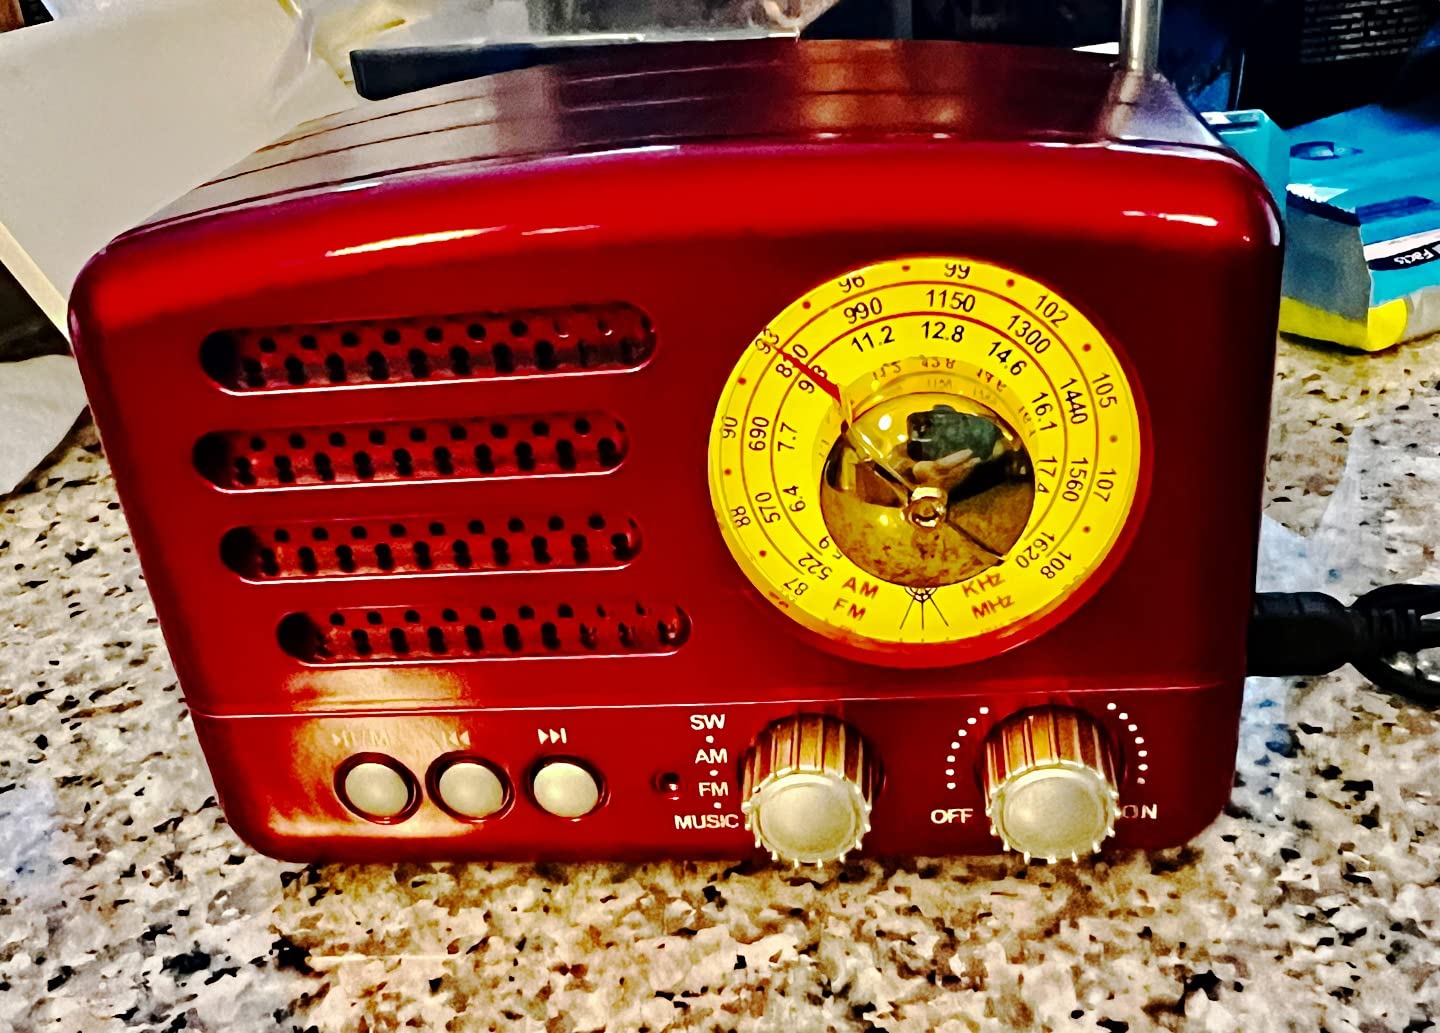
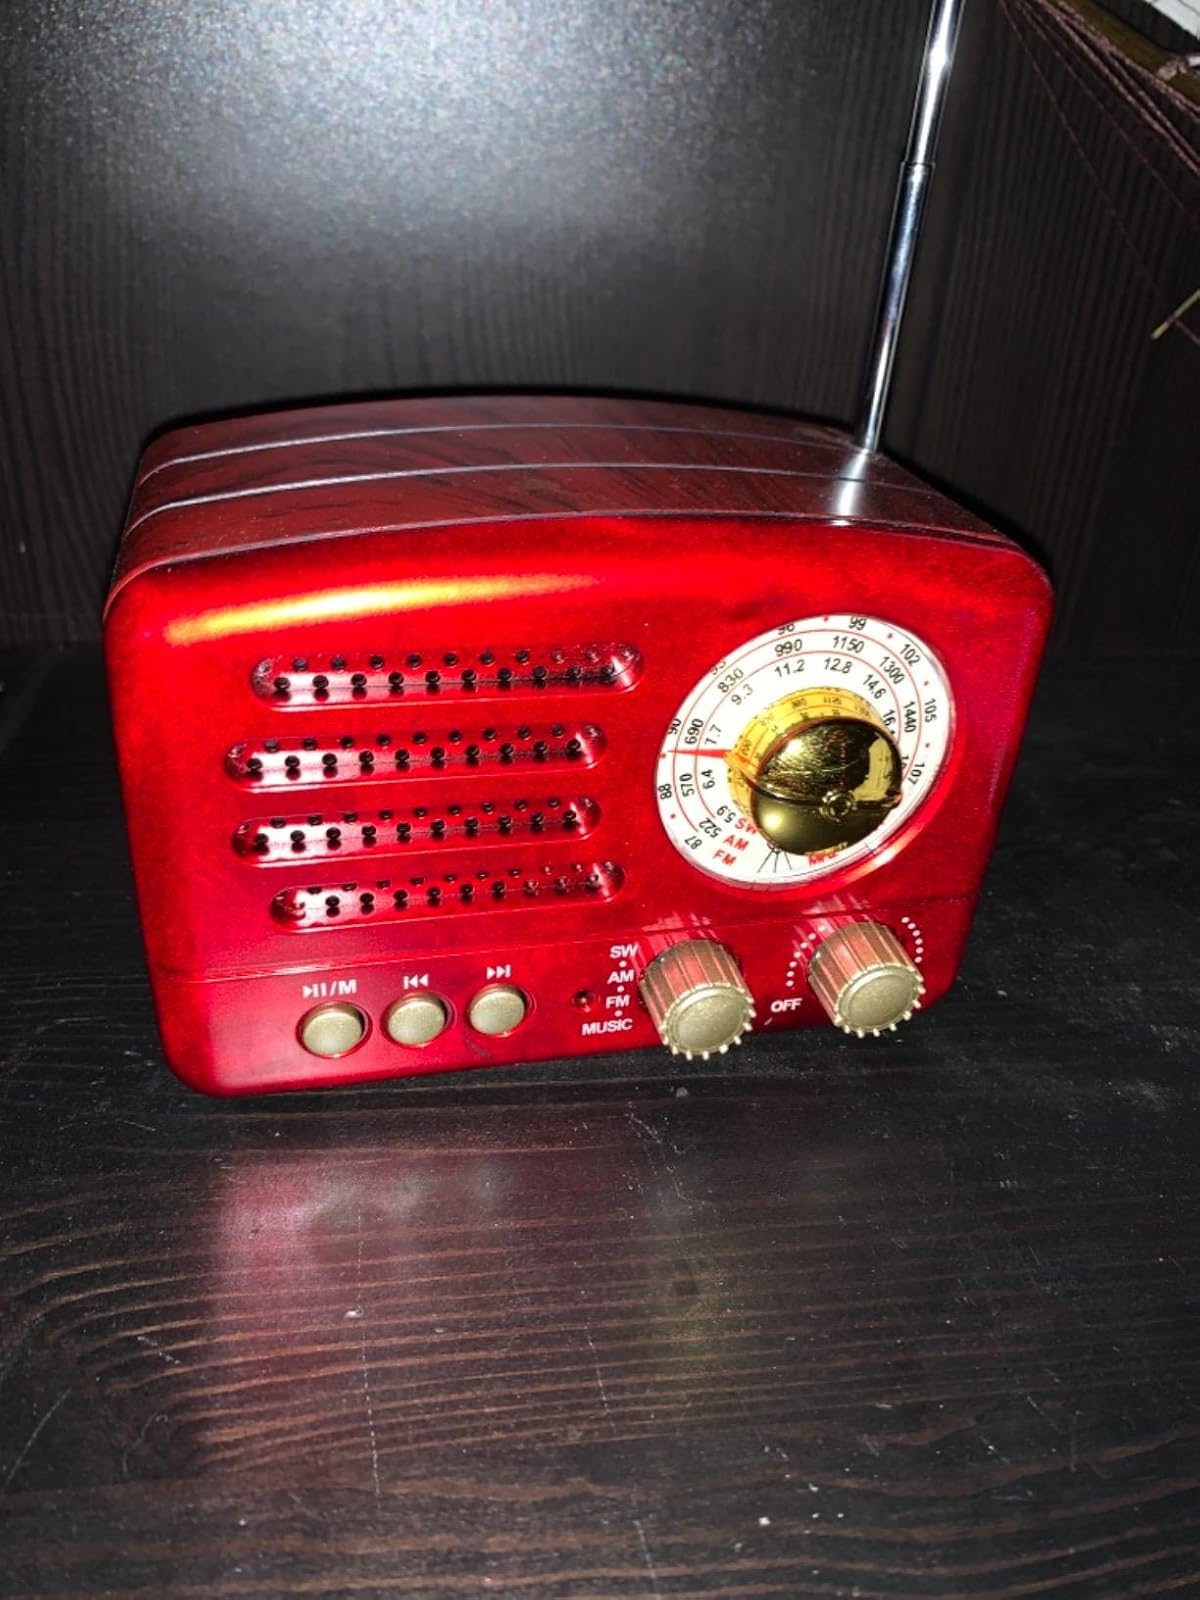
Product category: radio
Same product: yes